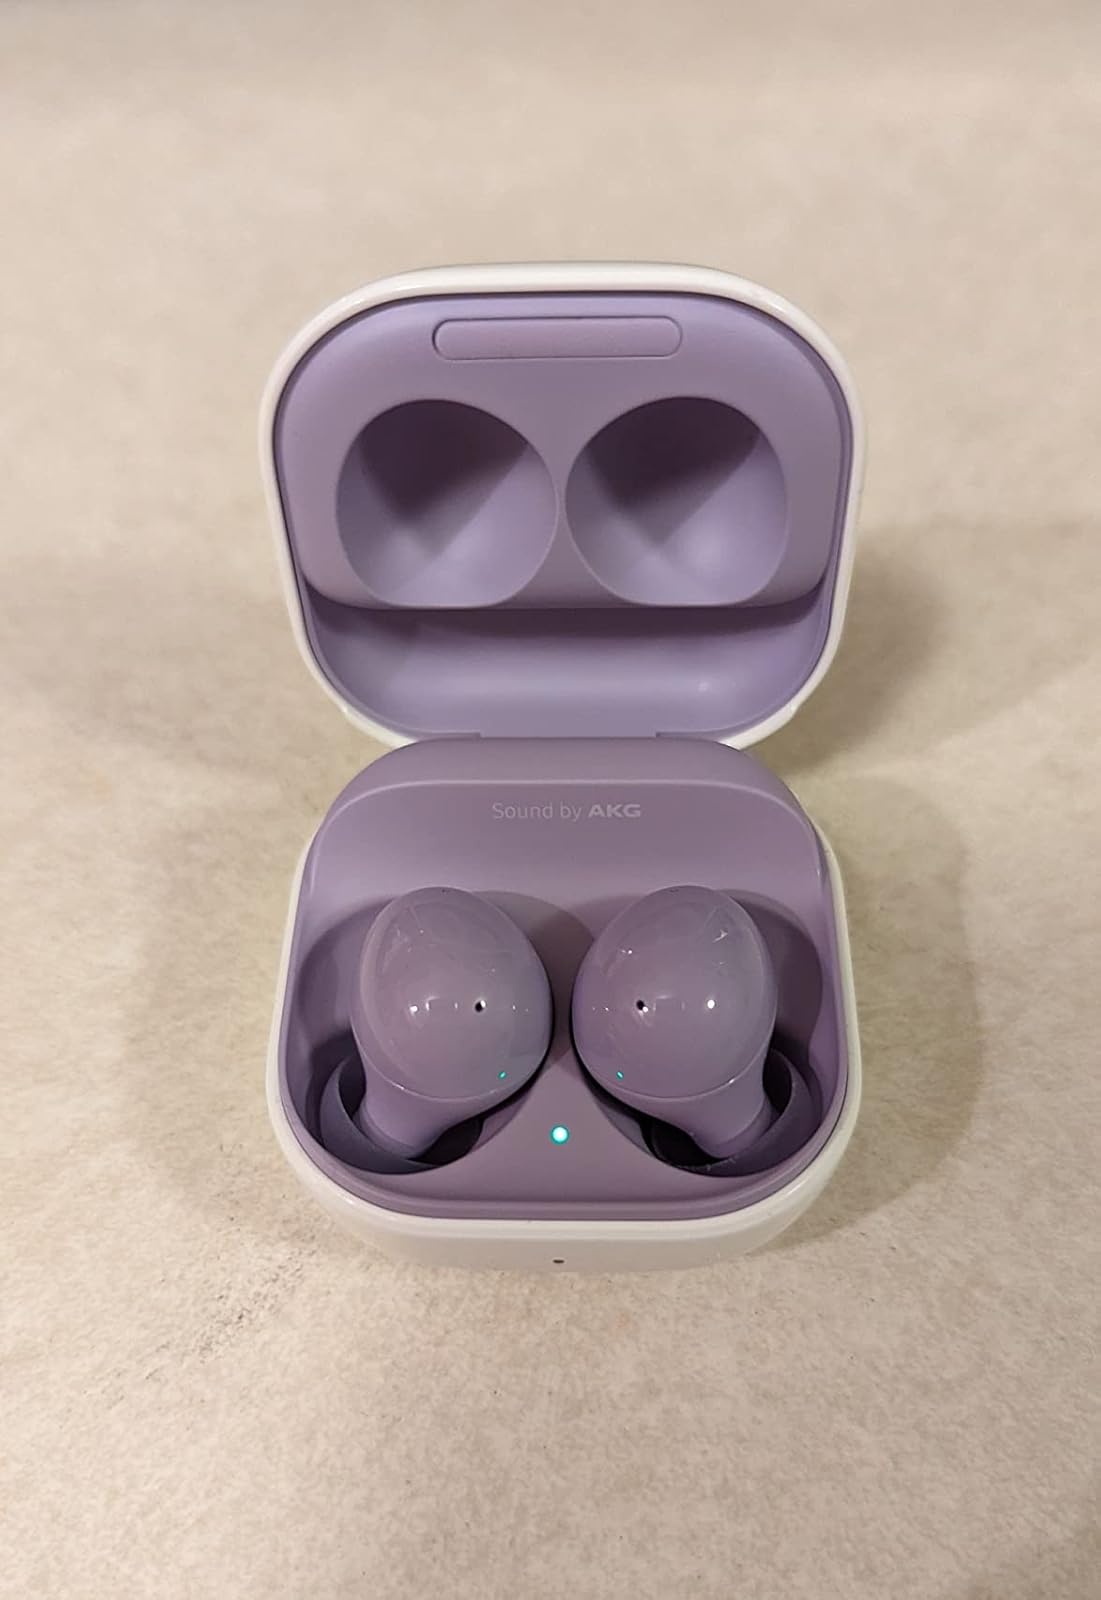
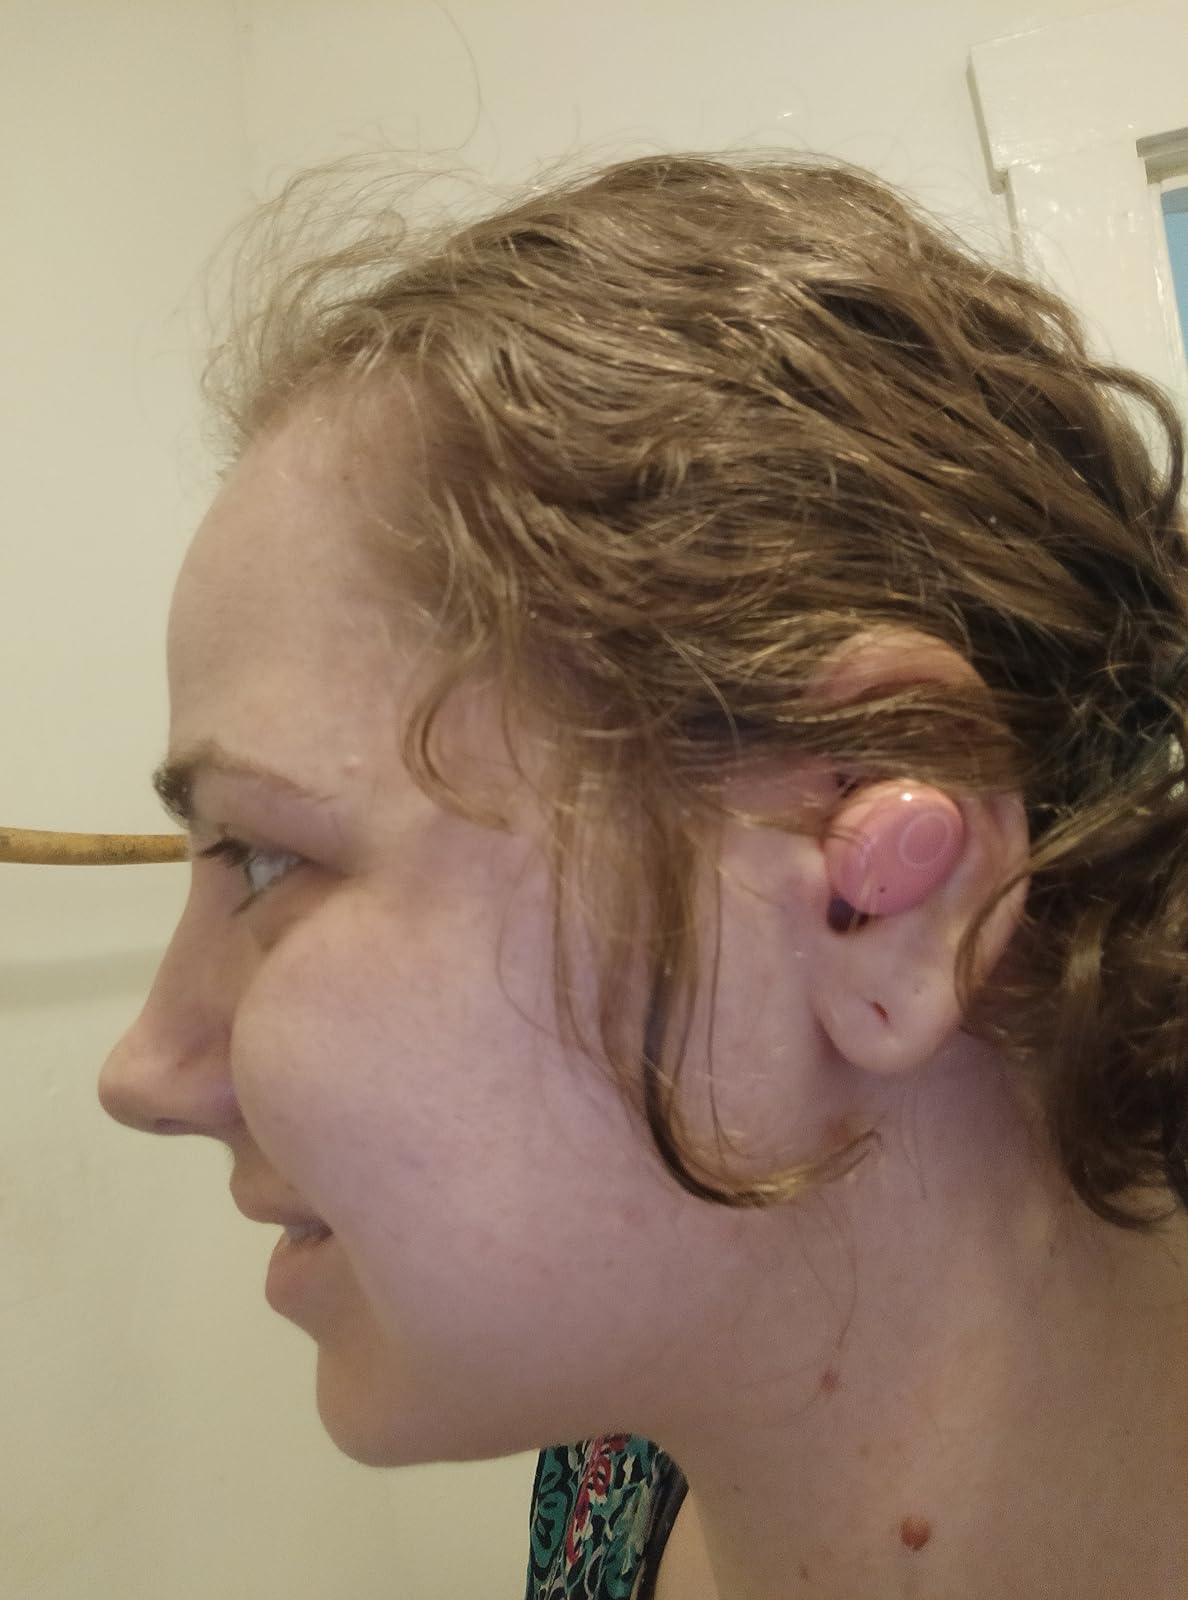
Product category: earbuds
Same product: no